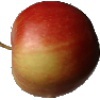
Label: Apple Red 2